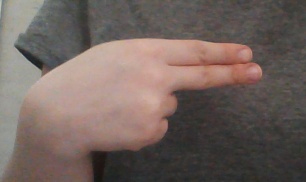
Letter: ain